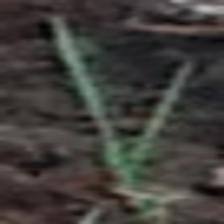
Label: single